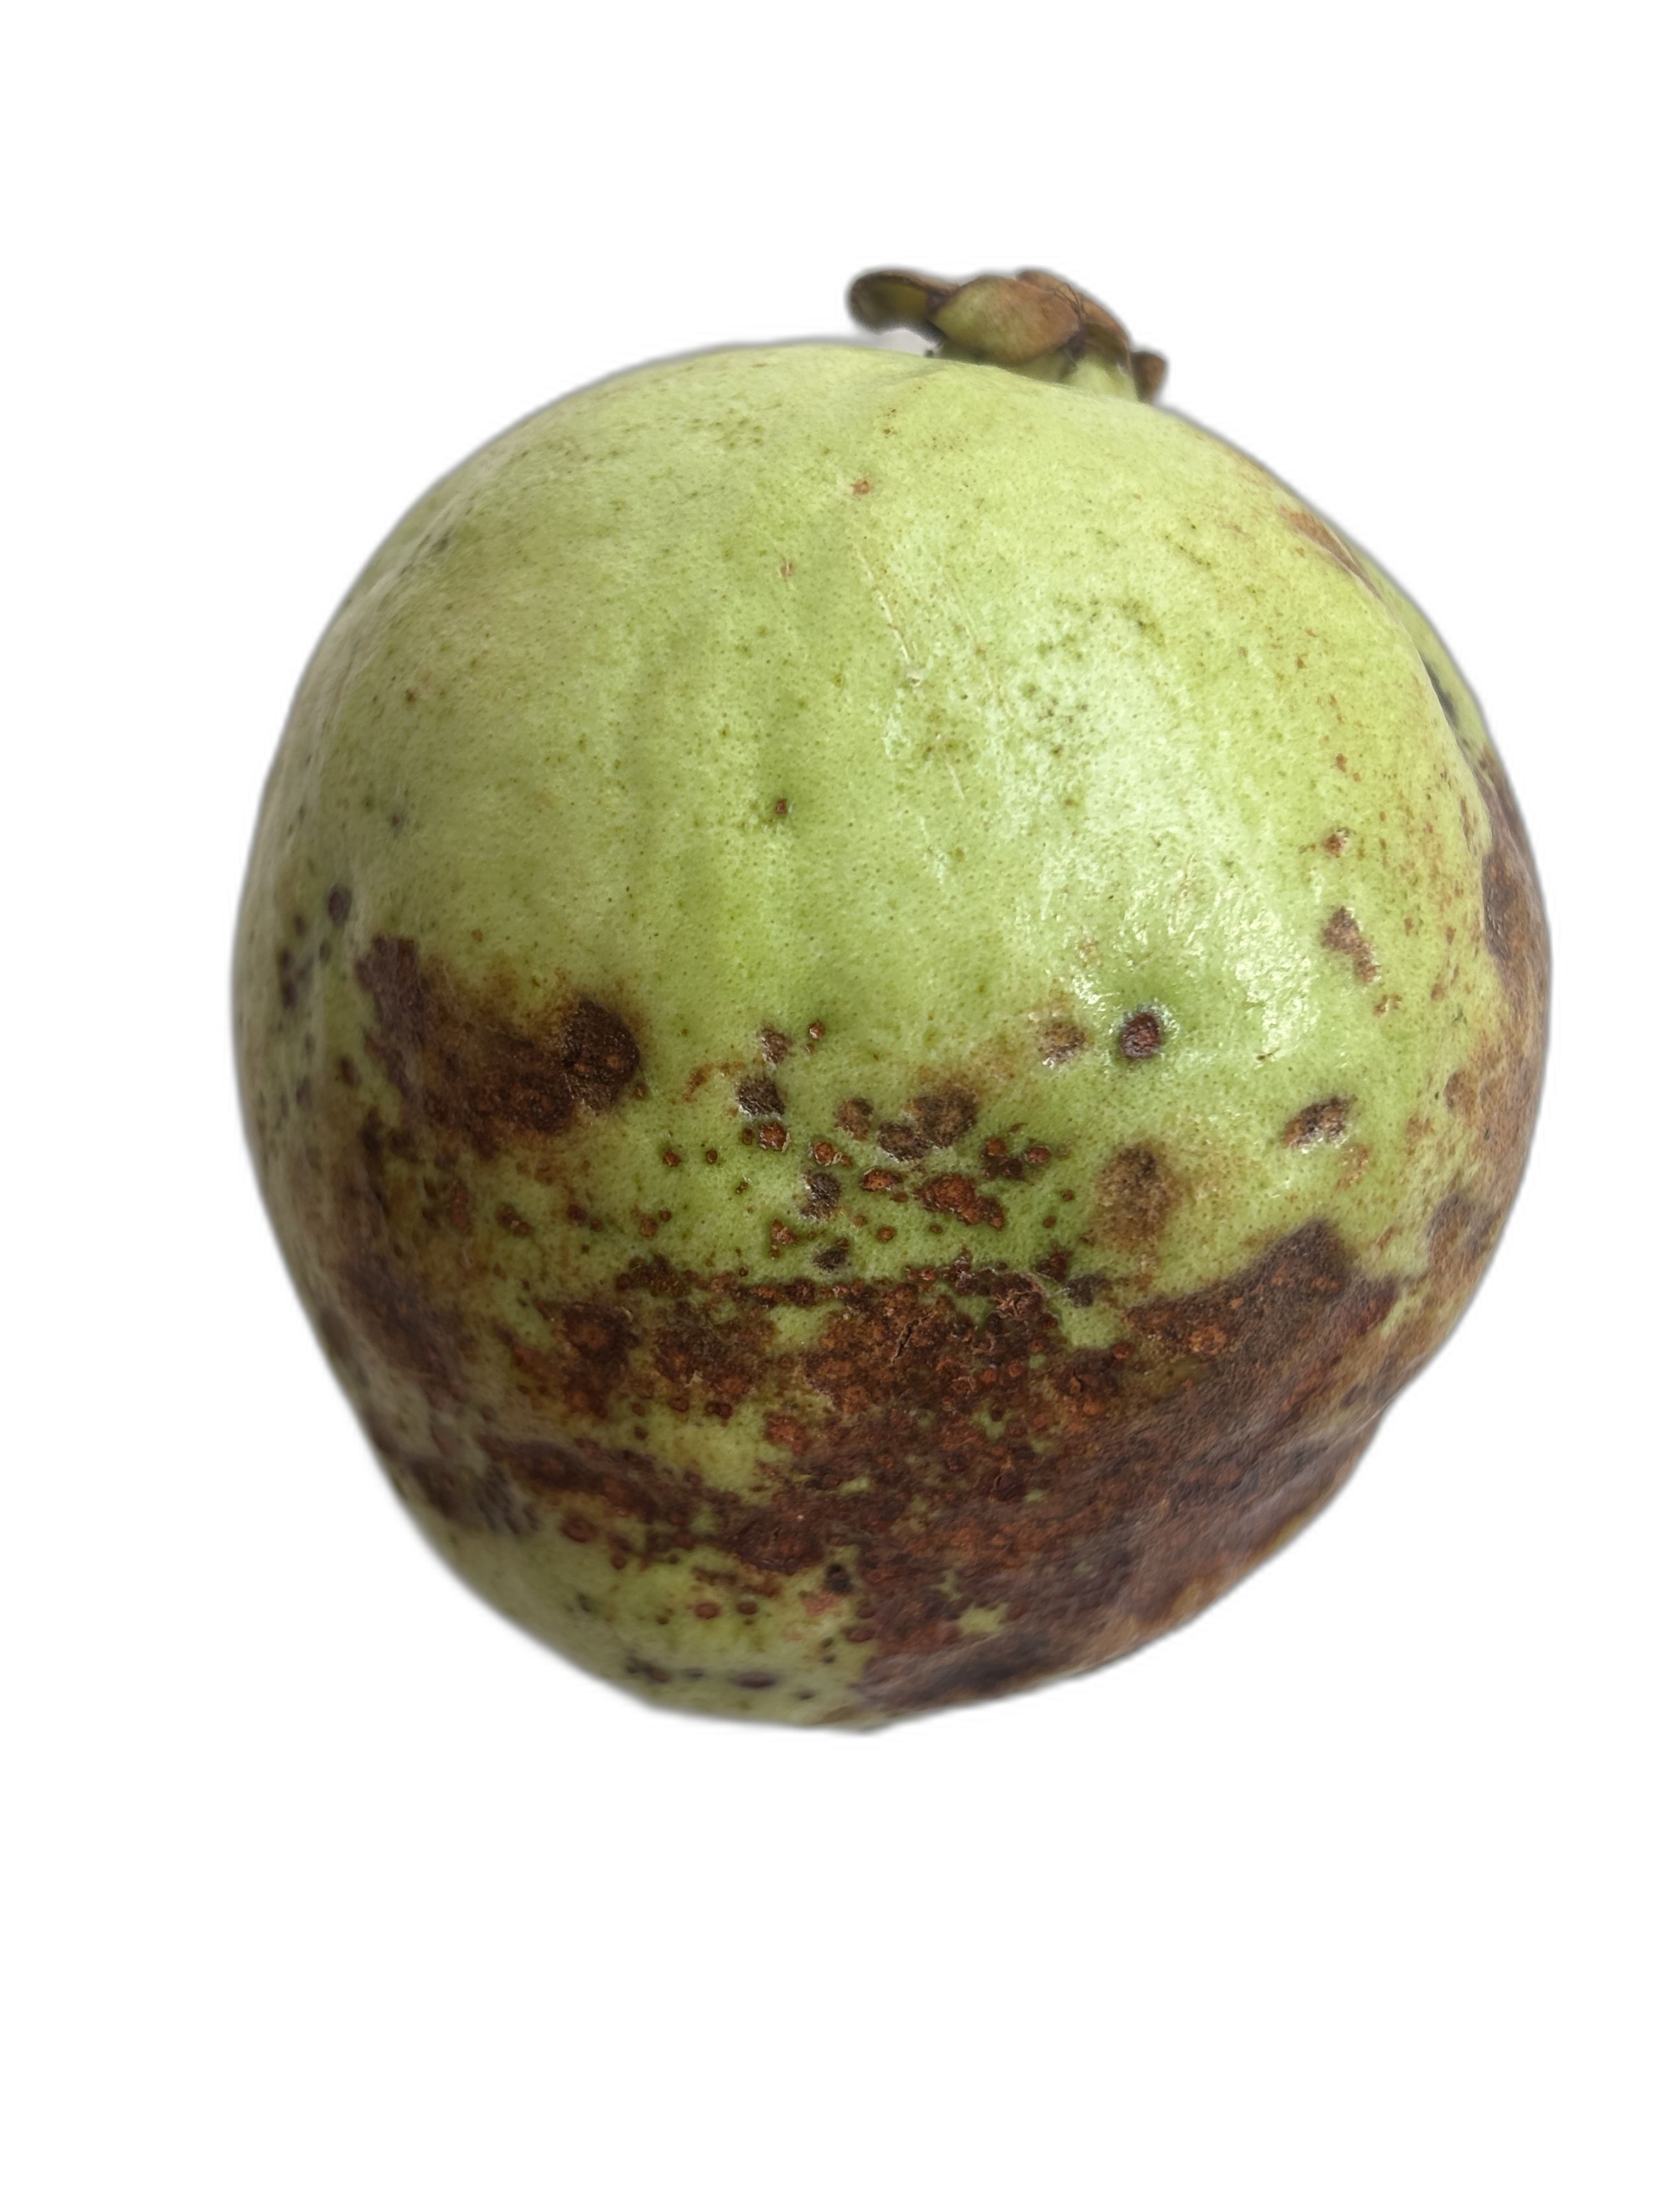
Plant part: fruit
Disease: Anthracnose